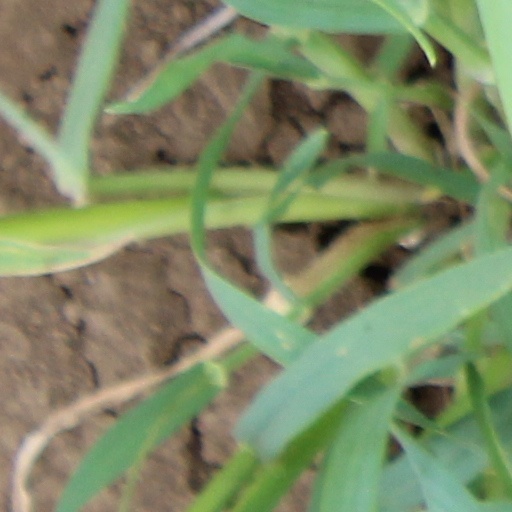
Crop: wheat